Reese Witherspoon filmography

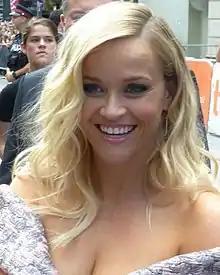
Witherspoon at the 2016 Toronto International Film Festival

Reese Witherspoon is an American actress. She made her acting debut in "The Man in the Moon" (1991). After featuring in the Disney production "A Far Off Place" (1993), she starred as a violent youth in "Freeway" (1996). She then rose to prominence in 1999 with "Cruel Intentions" and for her portrayal of Tracy Flick in the black comedy "Election", which earned her a Golden Globe Award for Best Actress – Motion Picture Comedy or Musical nomination. She achieved fame for her work on romantic comedies with her role as Elle Woods in the comedy "Legally Blonde" (2001) and its , as well as her starring role in "Sweet Home Alabama" (2002). She won the Academy Award for Best Actress for her portrayal of June Carter Cash in the 2005 biographical musical film "Walk the Line". She also received an Academy Award nomination for her performance in the 2014 drama "Wild".